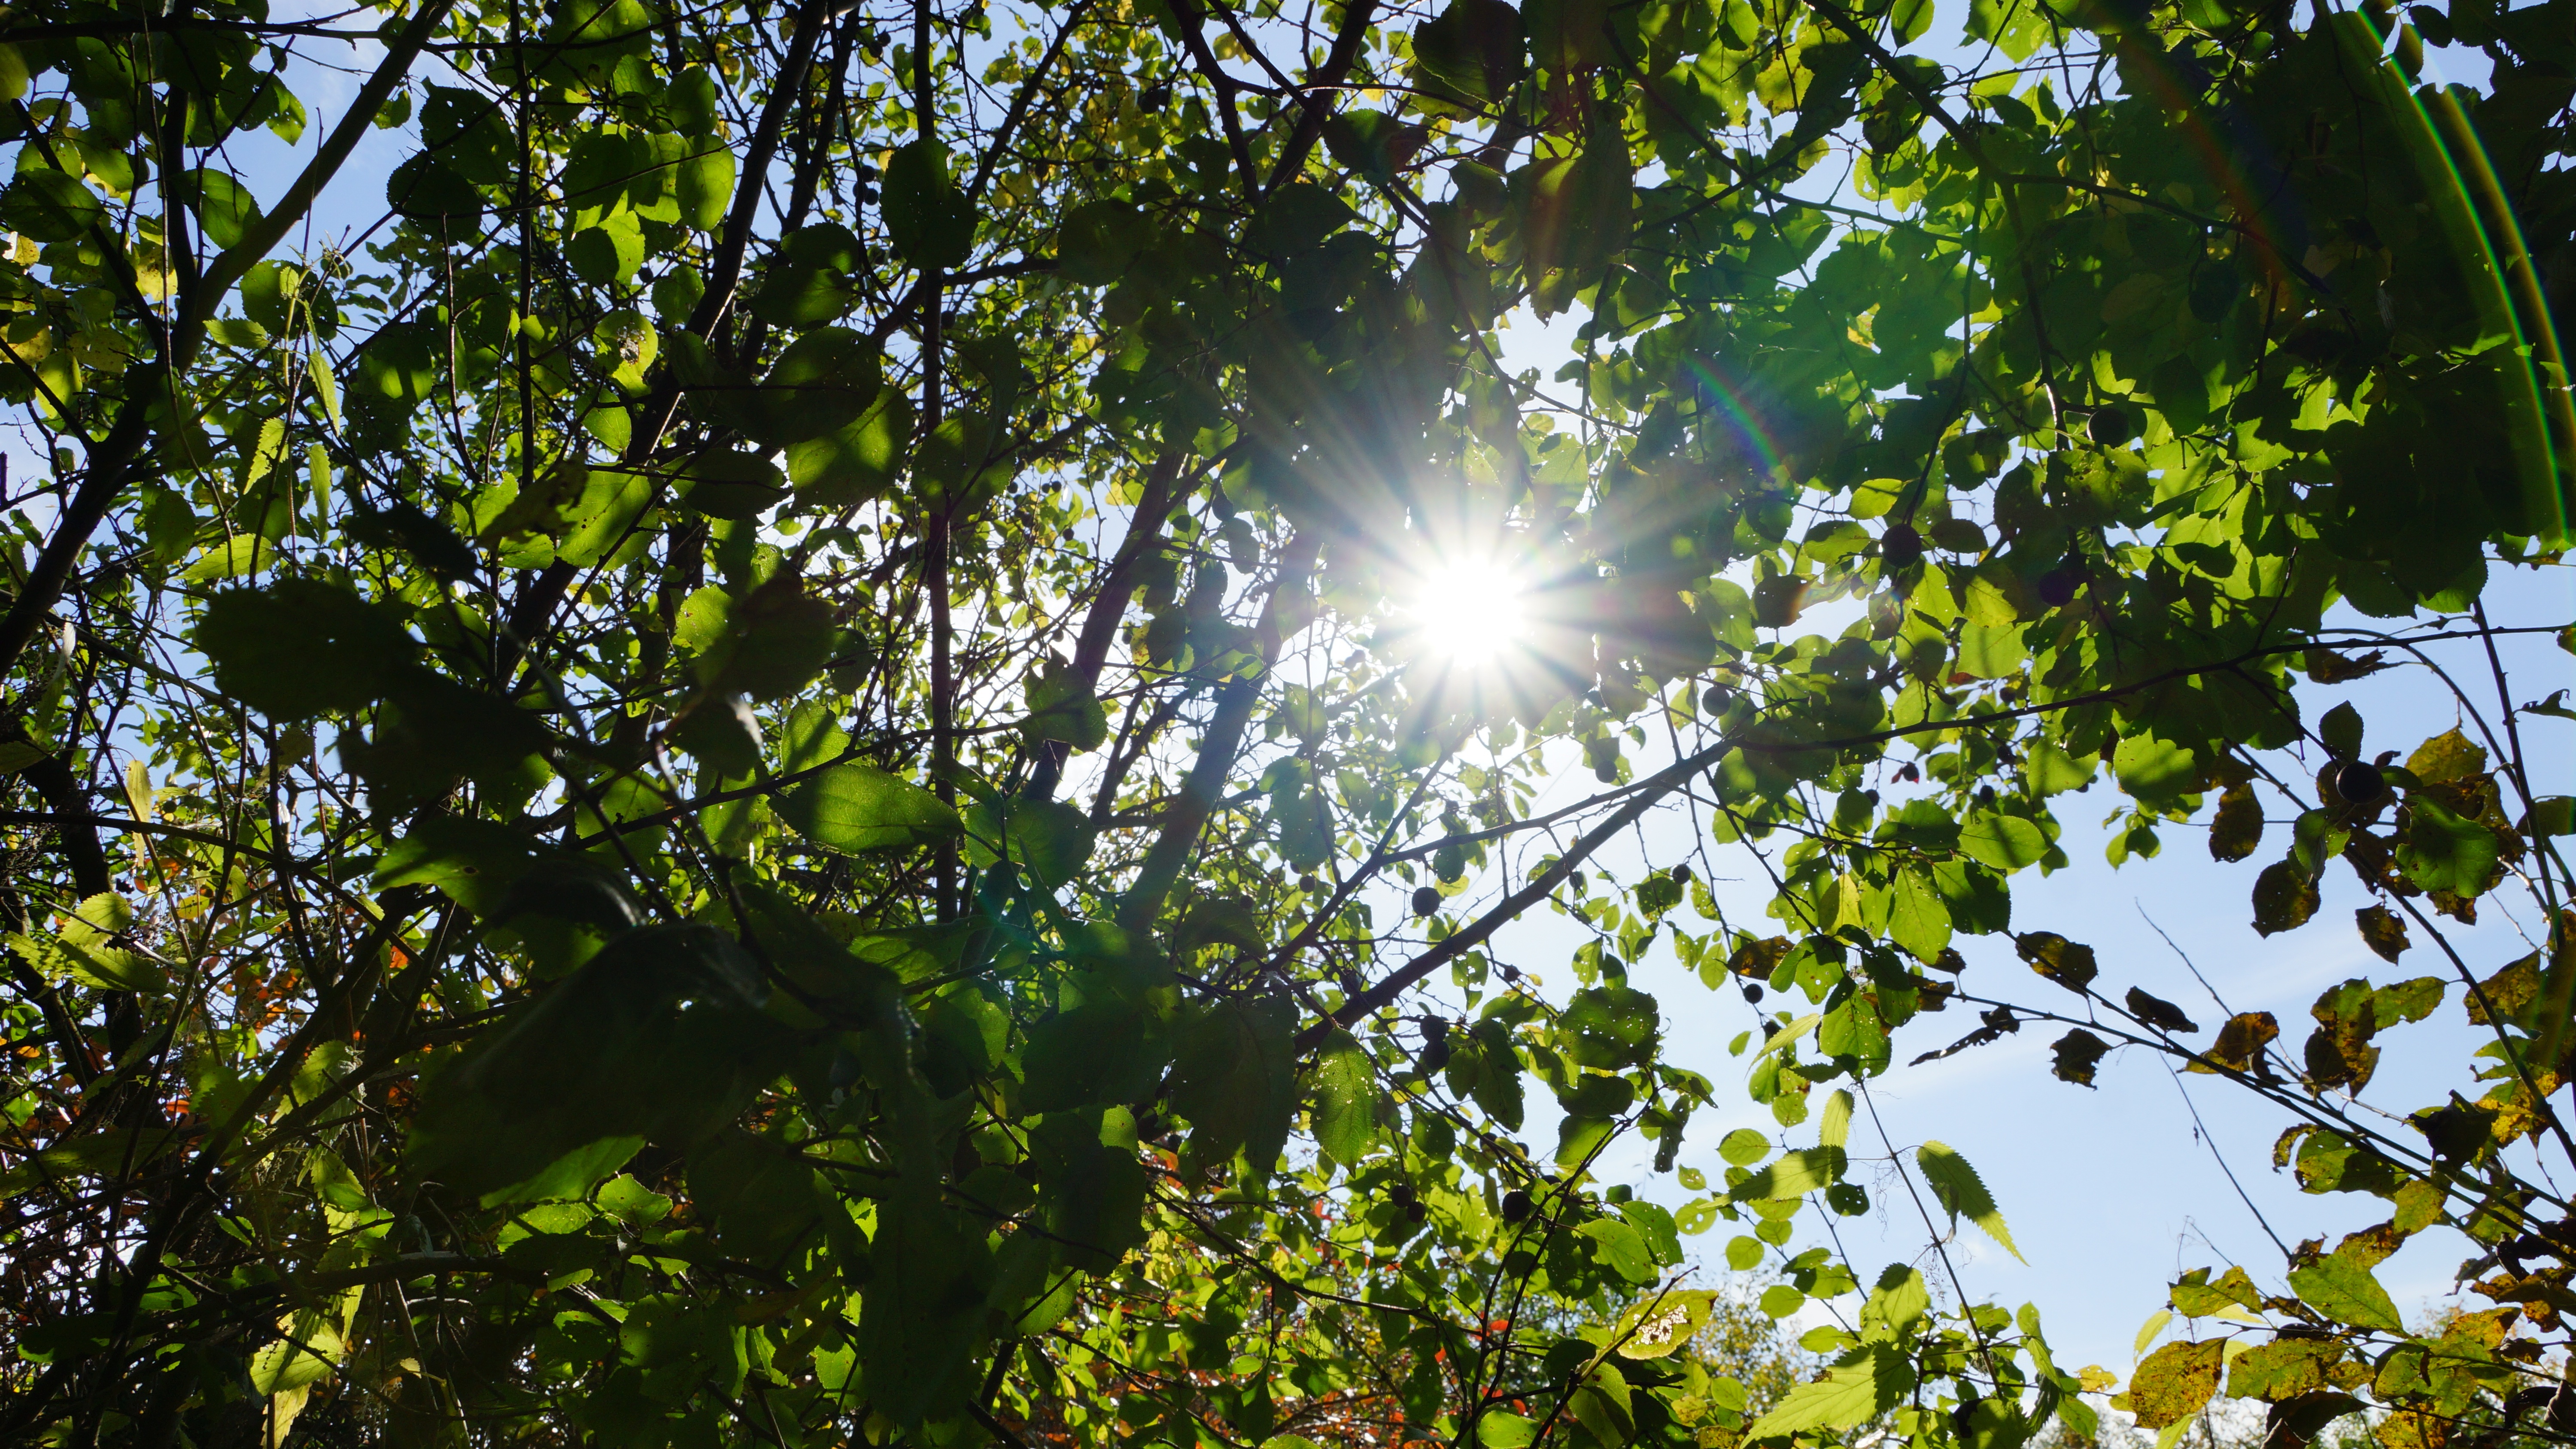
tree, nature, forest, branch, light, plant, sunlight, leaf, flower, green, jungle, autumn, botany, garden, flora, rainforest, woodland, habitat, flowering plant, natural environment, woody plant, land plant